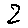
Label: 2